F.C. Nassaji Mazandaran

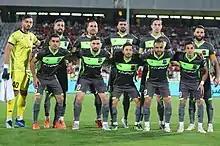
Nassaji team in League 2018-19

Nassaji Mazandaran Company established the club in Qaem Shahr in 1959. In 1986, the team won the 1986 Pakistan President's Gold Cup in Pakistan, the tournament including selected teams from China, Pakistan, and Bangladesh, and Nader Dastneshan was named the tournament's top scorer. Nassaji entered the Qods Cup in 1988 and soon after they entered the top division Azadegan League in 1991 and remained a strong competitor in that division until 1995.